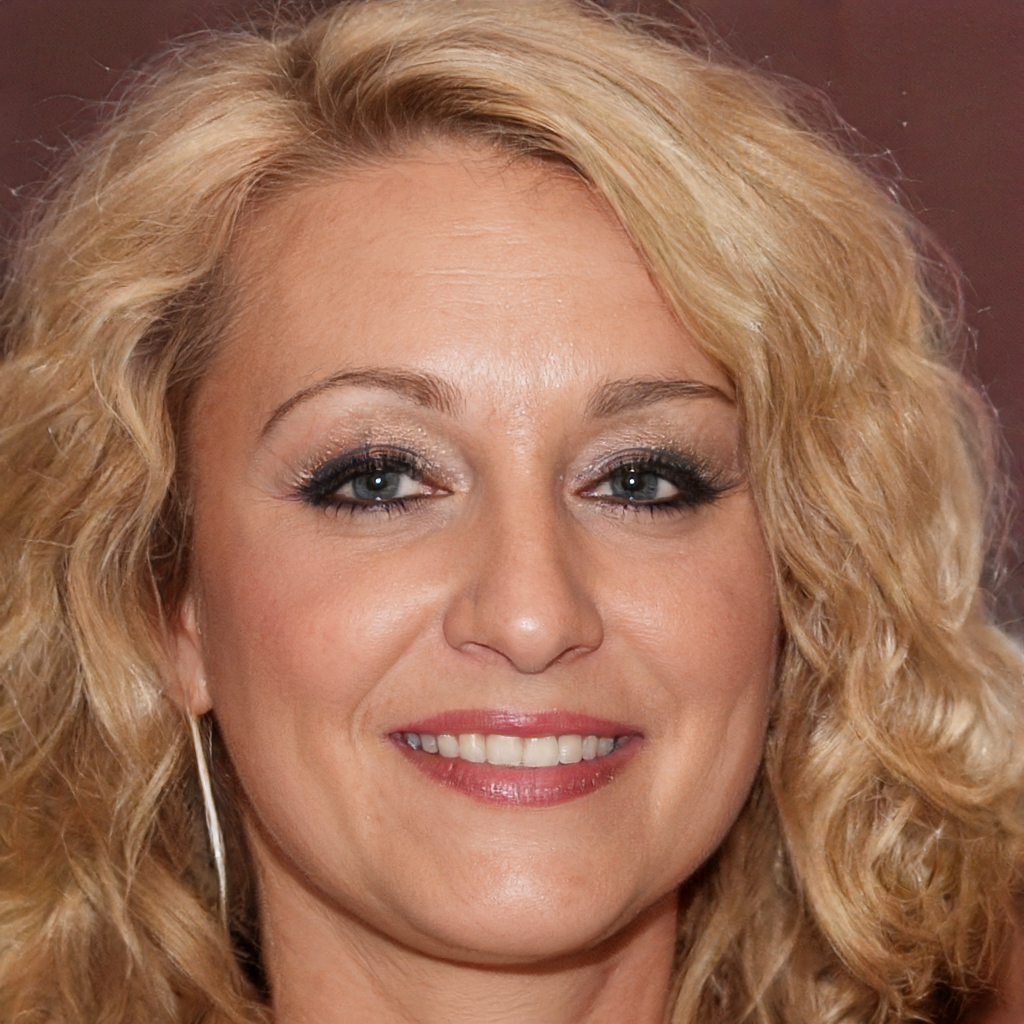
Portrait style: Real Portrait